Cody Wallace

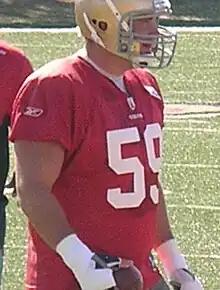
Wallace during 49ers training camp in 2010

In the 2008 NFL draft, he was selected by the San Francisco 49ers in the fourth round (107th overall). The 49ers expect him to play early on as Eric Heitmann's backup. 49ers head coach Mike Nolan, when asked about Wallace's selection, commented: "Not necessarily that we need a center, but we wanted the best player on the board and because of the flexibility of the other guys, it doesn’t hurt us to take a center. As a matter of fact it helps us in getting a better offensive line. We coached him at the Senior Bowl. We really liked him. We were pleased he was there at our fourth pick, and we got him." He signed a four-year contract with the team on July 23.